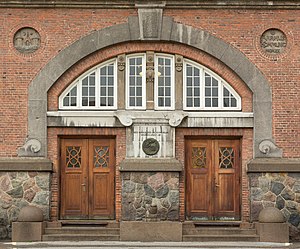
Læssøesgades Skole
Indgangen til Læsssøesgades Skole
Indgangen til Læsssøesgades Skole
Læssøesgades Skole i Aarhus er en statelig treetagers bygning fra 1921, som løbende er blevet moderniseret ind i sin tid. I 2016 er opført en skatepark i den tidligere skolegård ud mod Læssøesgade.